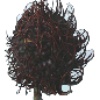
Label: Rambutan 1